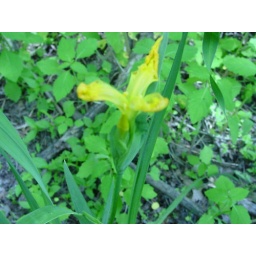
Found in the floor plain, sword like leaves, Yellow flower with three petals.